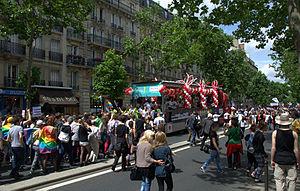
Marche des Fiertés LGBT de Paris 2013.